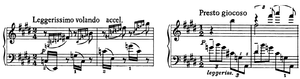
La 5ᵉ sonate op. 53 est une sonate du pianiste et compositeur russe Alexandre Scriabine. Composée peu après son poème de l'extase en 1907, la 5ᵉ sonate ne comporte qu'un seul mouvement. Son exécution dure à peu près dix minutes. Scriabine rompt définitivement avec la forme classique de la sonate, et se trouve aux frontières de l'atonalisme, mettant en avant les harmonies, les couleurs et le rythme. Les glissements chromatiques, les envols, la frénésie sont très caractéristiques de Scriabine. L'œuvre est créée le 18 novembre 1908 à Moscou par le pianiste Mark Meitschik.